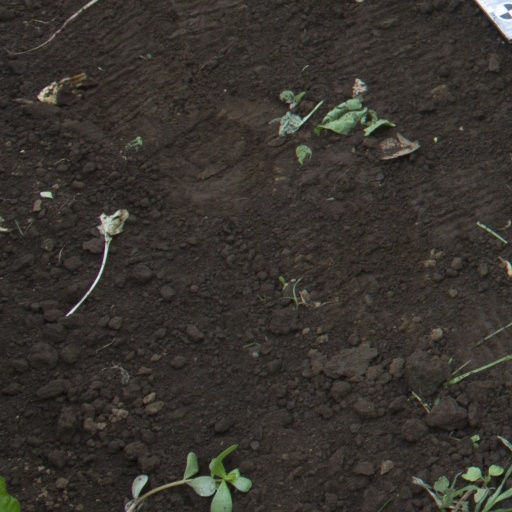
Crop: soybean